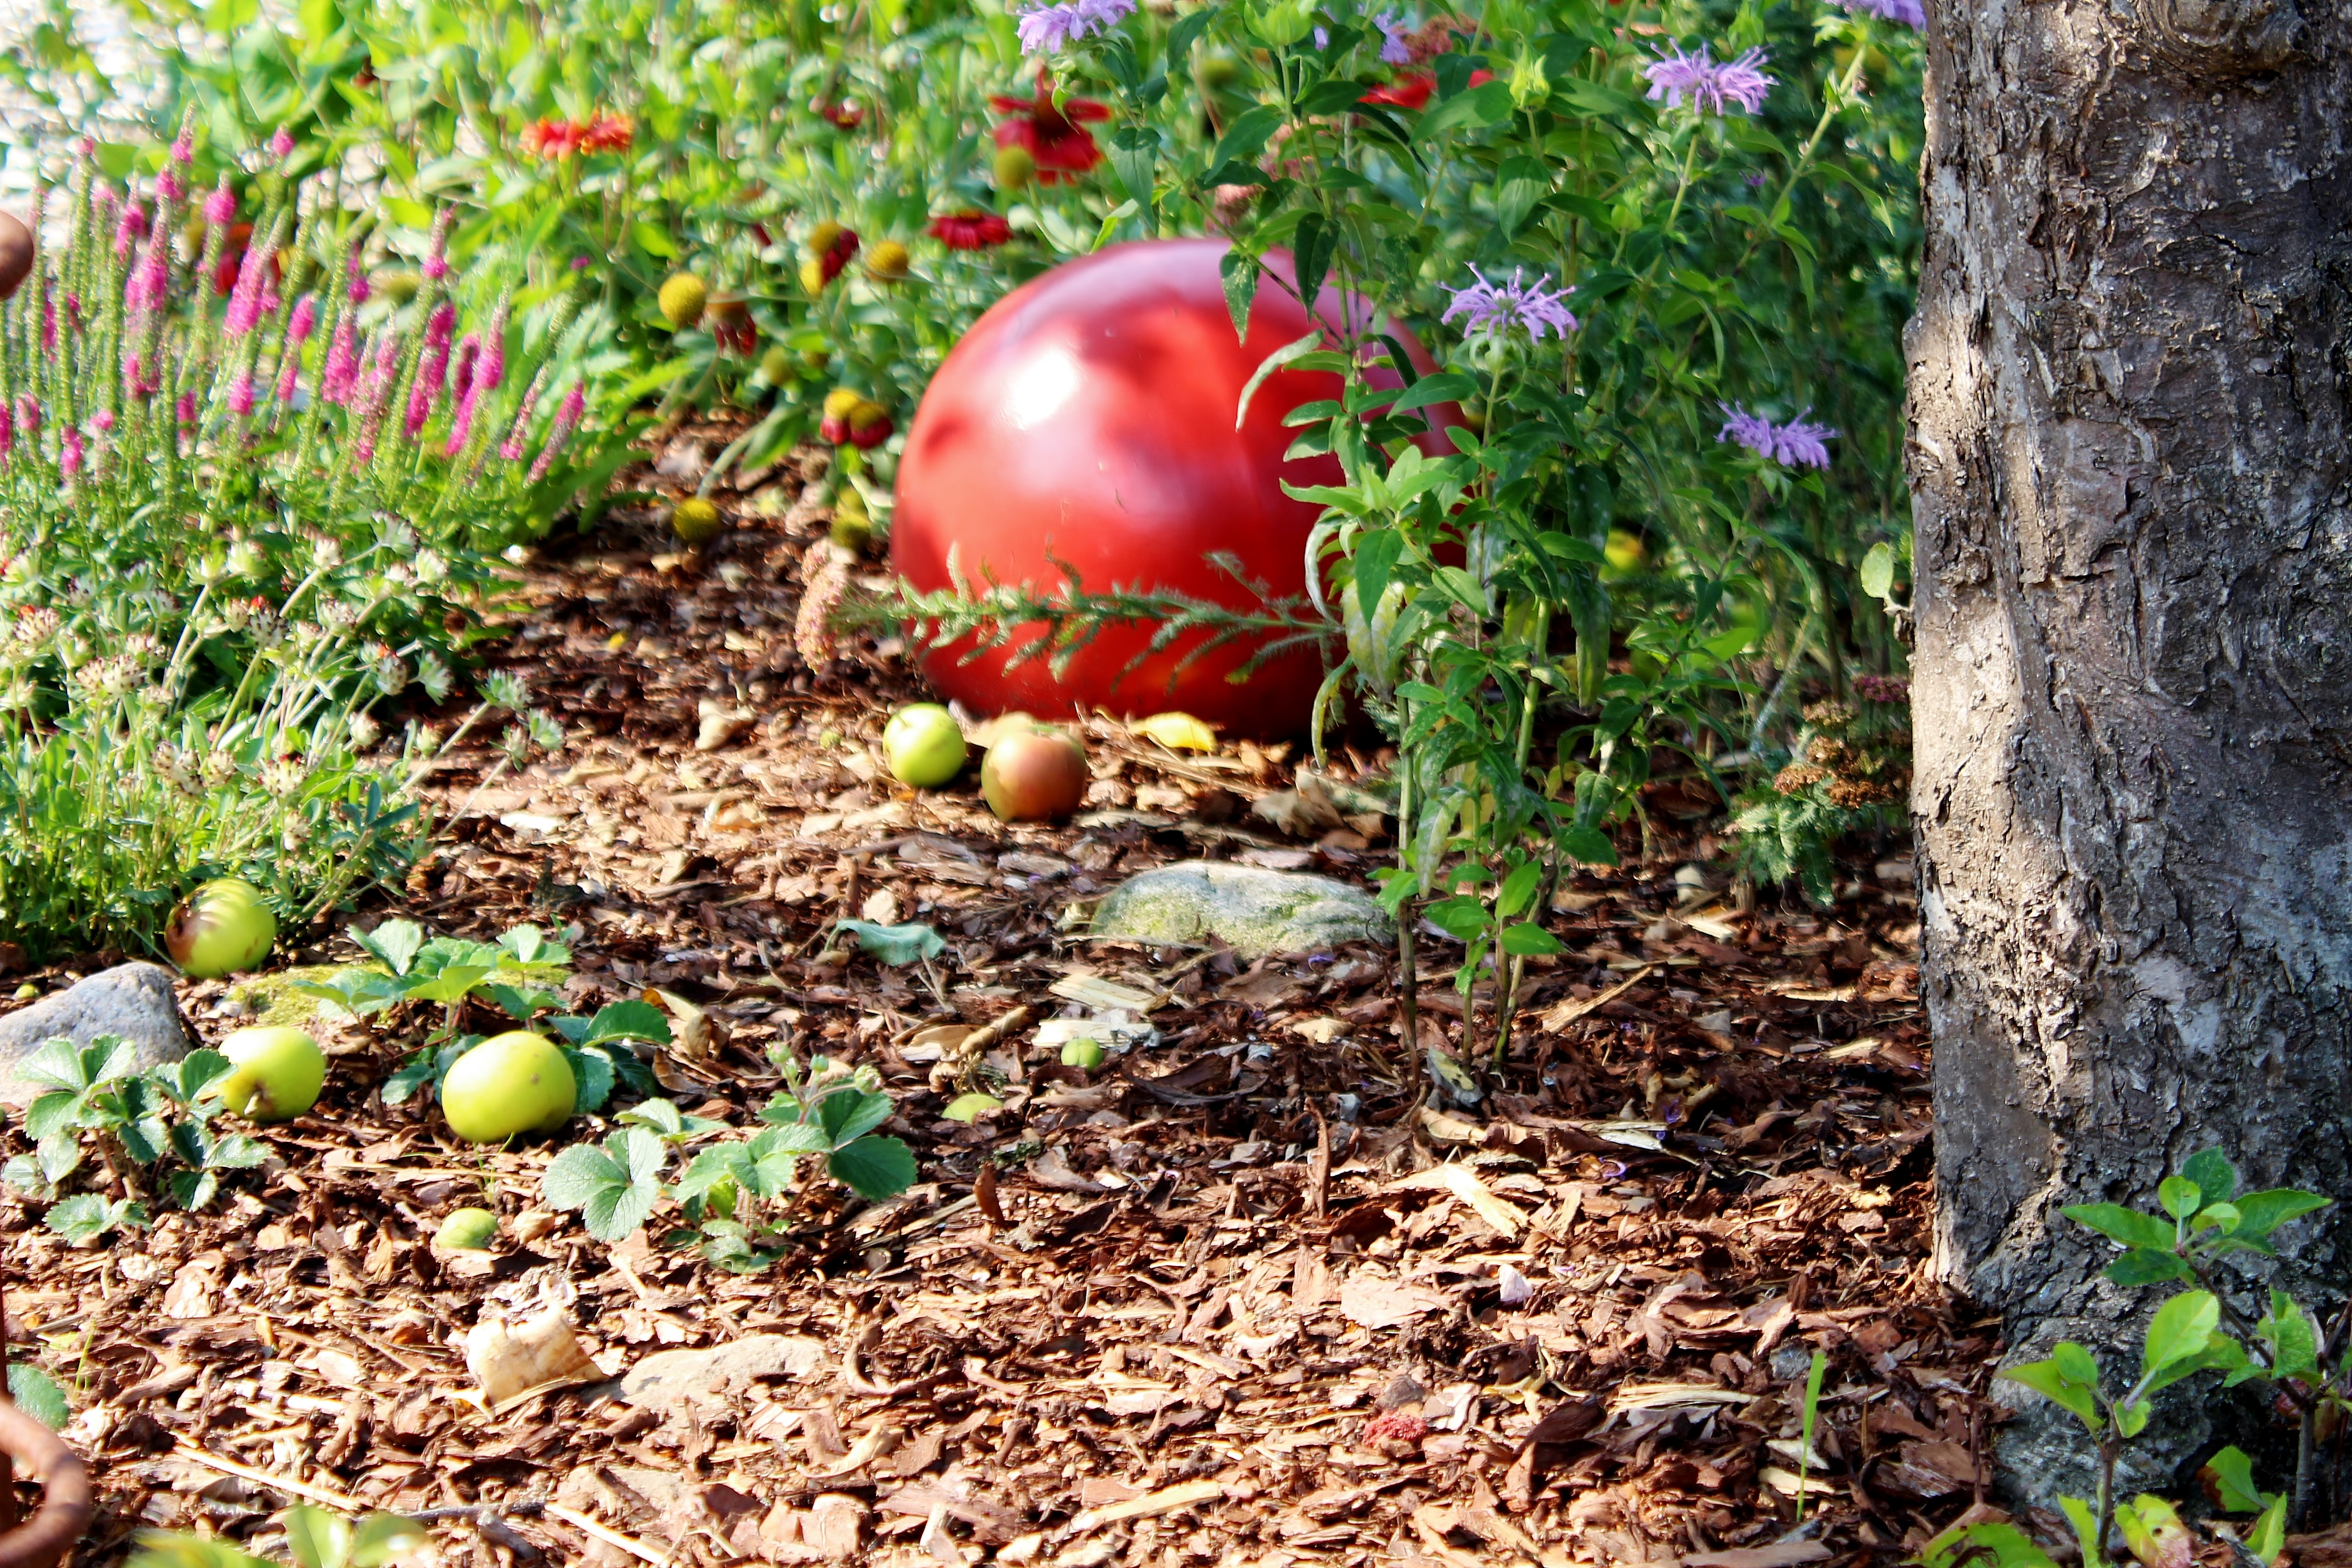
tree, nature, grass, plant, lawn, fruit, leaf, flower, orchard, decoration, food, green, red, harvest, produce, vegetable, color, autumn, backyard, soil, garden, flora, wild flower, terracotta, windfall, bed, ball, fruits, woodland, yard, late summer, flowering plant, chaff, land plant